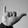
ASL letter: Y